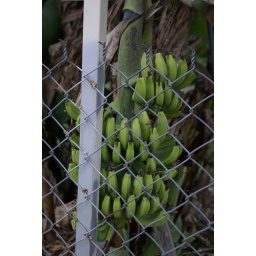
These bananas were next door to our hosts' place in Anding Township.